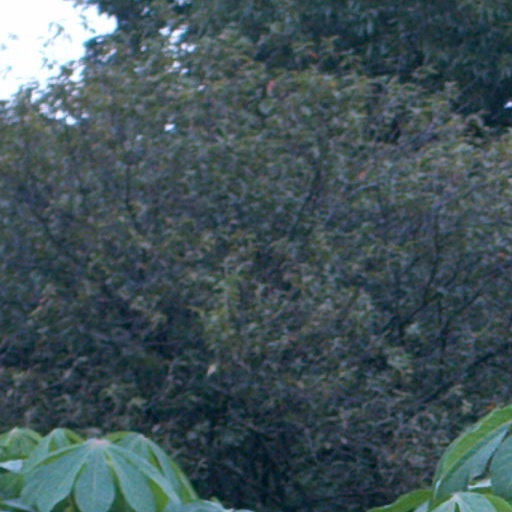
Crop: cassava